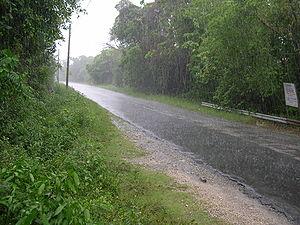
Bohol est une île des Philippines. C'est une province de la région de Visayas centrales de l'une des trois zones principales de l'archipel : les Visayas. La capitale de la province se situe à Tagbilaran.